François Fournier-Sarlovèze

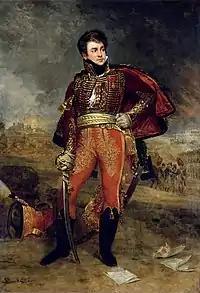
General François Fournier-Sarlovèze, by Antoine-Jean Gros, 1812, Musée du Louvre.

François Louis Fournier-Sarlovèze (6 September 1773 – 18 January 1827) was a French general of the Napoleonic Wars.